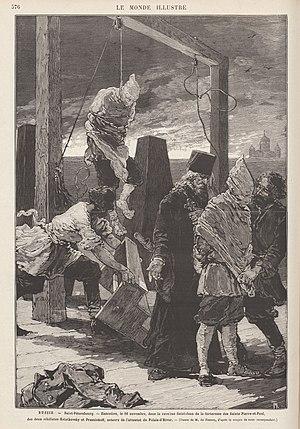
Russie.—Saint-Pétersbourg. — Exécution, le 16 de novembre, dans la raveliné Saint-Jean de la forteresse des Saints-Pierre-et-Paul, des deux nihilistes Kviatkovsky et Presniakoff, auteurs de l'attentat du Palais-d'Hiver. — (dessin de M. de Haenen, d'après le croquis de notre correspondant.).